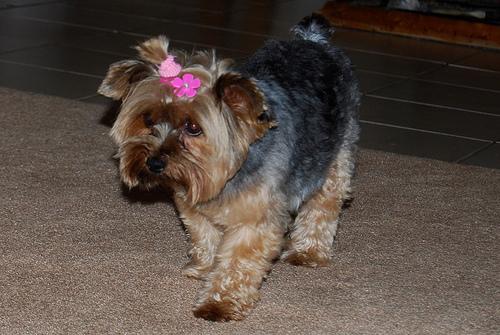
Breed: yorkshire terrier